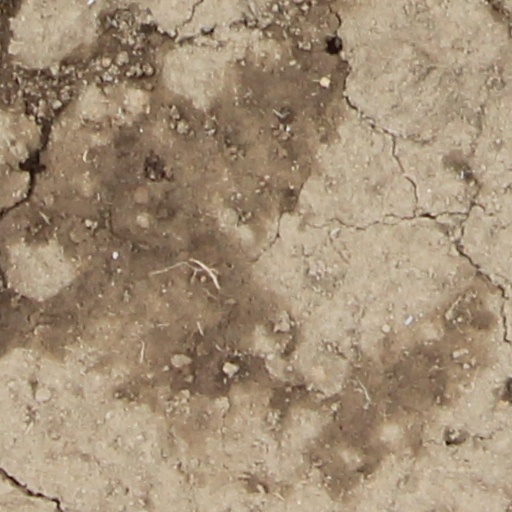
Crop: wheat